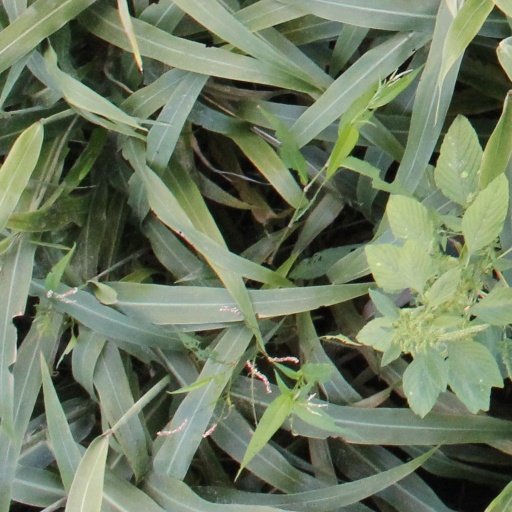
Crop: sorghum